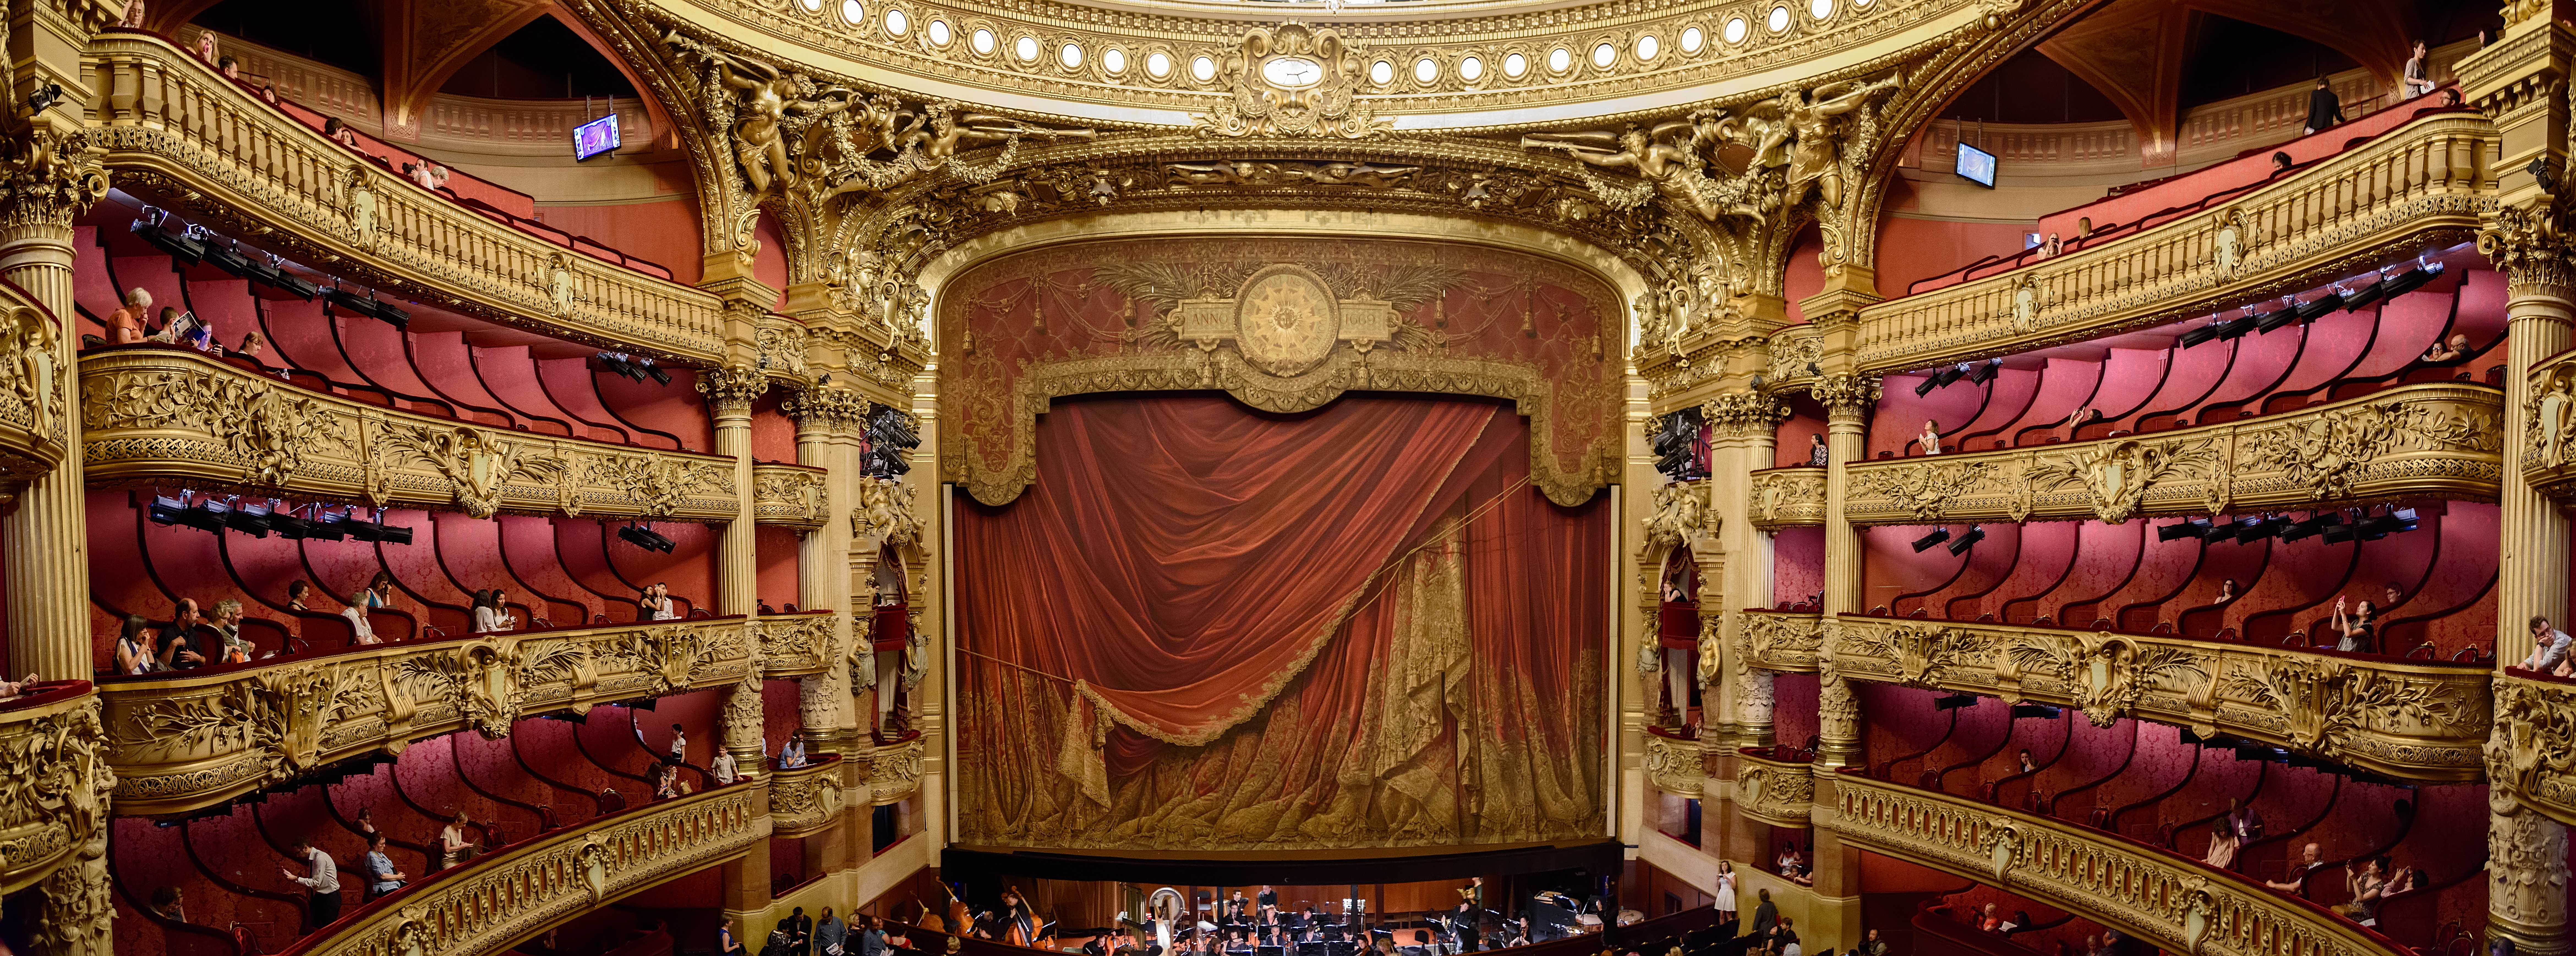
building, paris, red, show, opera, opera house, curtain, theatre, stage, classical, temple, culture, theater, entertainment, theatrical, drapery, theater stage, ancient history, theater curtain, stage curtain, opera garnier, red curtain